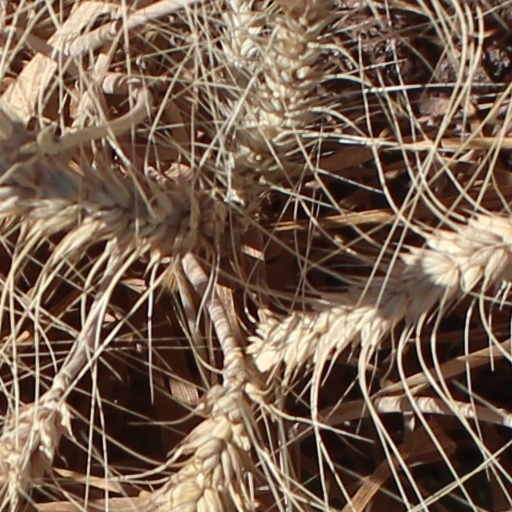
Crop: wheat